Players Weekend

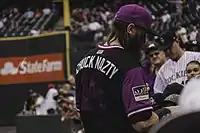
Charlie Blackmon of the Colorado Rockies identified as "Chuck Nazty" at the 2018 event.

Players Weekend is an annual Major League Baseball (MLB) event held since 2024, and previously from 2017 to 2019, in which players on all 30 MLB teams wear some atypical baseball uniform elements during regular-season games. The 2017–2019 editions of the event featured special uniforms with nicknames. The league also relaxes the rules for other equipment, such as cleats, batting gloves, wristbands, compression sleeves, catcher's masks, and bats, allowing players to use custom-designed gear. With the COVID-shortened 2020 season and a change that season in uniform suppliers from Majestic to Nike, the event was on hiatus from 2020 through 2023. The event returned in 2024, with players wearing special baseball caps.